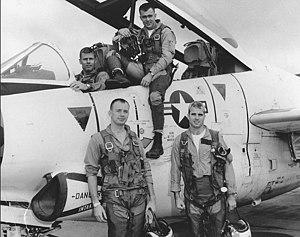
John Sidney McCain III, né le 29 août 1936 sur la base militaire américaine de Coco Solo et mort le 25 août 2018 à Cornville, est un vétéran de la guerre du Viêt Nam et homme politique américain. Il est sénateur pour l'Arizona au Congrès des États-Unis de 1987 à sa mort et candidat républicain à l'élection présidentielle de 2008.